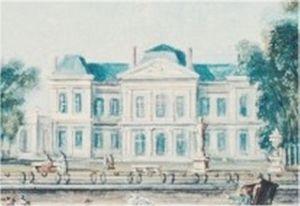
L'hôtel de Montmorency-Luxembourg à Paris, façade sur le jardin vue depuis le boulevard Montmartre. Etat postérieur aux transformations effectuées par Le Carpentier pour le second maréchal de Luxembourg.
L’hôtel de Montmorency-Luxembourg, précédemment « hôtel de Rivié », puis « hôtel de Maillebois » est un ancien hôtel particulier de Paris dont l'entrée se trouvait au nᵒ 10, rue Saint-Marc et dont le jardin s'étendait jusqu'à l'actuel boulevard Montmartre. Il n'en subsiste que de faibles vestiges.
L'intitulé hôtel de Montmorency renvoie à plusieurs hôtels particuliers parisiens ayant appartenu à la maison de Montmorency.